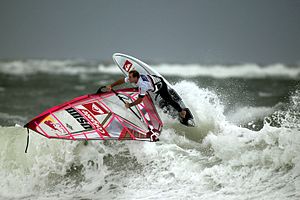
Windsurfing
Windsurfing, brætsejllads, er en sport, der involverer sejlads på et 2,4-2,7 meter langt bræt med vinden som fremdrift, ved hjælp af et enkelt sejl. Sporten kan betragtes som en hybrid mellem sejlads og surfing. Det er muligt, at dyrke windsurfing så længe der er nok vind til stede hvilket vil sige vindstyrker fra 4m/s til 20-25m/s, og en fart på mellem 20 og 30 knob er ikke ualmindelig. Det gælder om for surferen at fange vinden i sejlet og på den måde komme i fremdrift. Hvis surferen læner sejlet fremover mod næsen af brættet vil brættet dreje med vinden og hvis han tager det bagover mod hækken vil brættet styre op mod vinden.